1998–99 Brentford F.C. season

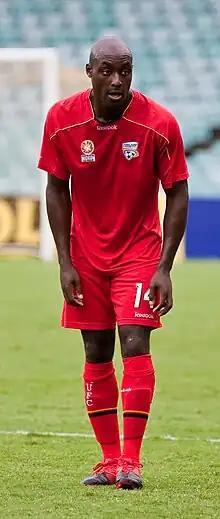
Lloyd Owusu, a £25,000 buy from non-League football, finished the season as top scorer with 25 goals.

After relegation to the Third Division at the end of the previous season, the ownership of Brentford changed hands for the second year in succession, when Ron Noades took over the club as owner and chairman during the 1998 off-season. Noades installed himself as manager and appointed a three-man coaching team of Ray Lewington, Terry Bullivant and Brian Sparrow. Nearly £1.5 million was spent on assembling almost an entirely new starting lineup, with goalkeeper Jason Pearcey, defenders Danny Boxall, Darren Powell, Rob Quinn and Hermann Hreiðarsson (the club's then-record £750,000 signing), midfielders Martin Rowlands and Tony Folan and forwards Lloyd Owusu and Darren Freeman added to the ranks.